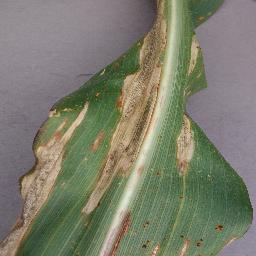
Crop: corn
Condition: (maize)_northern_blight